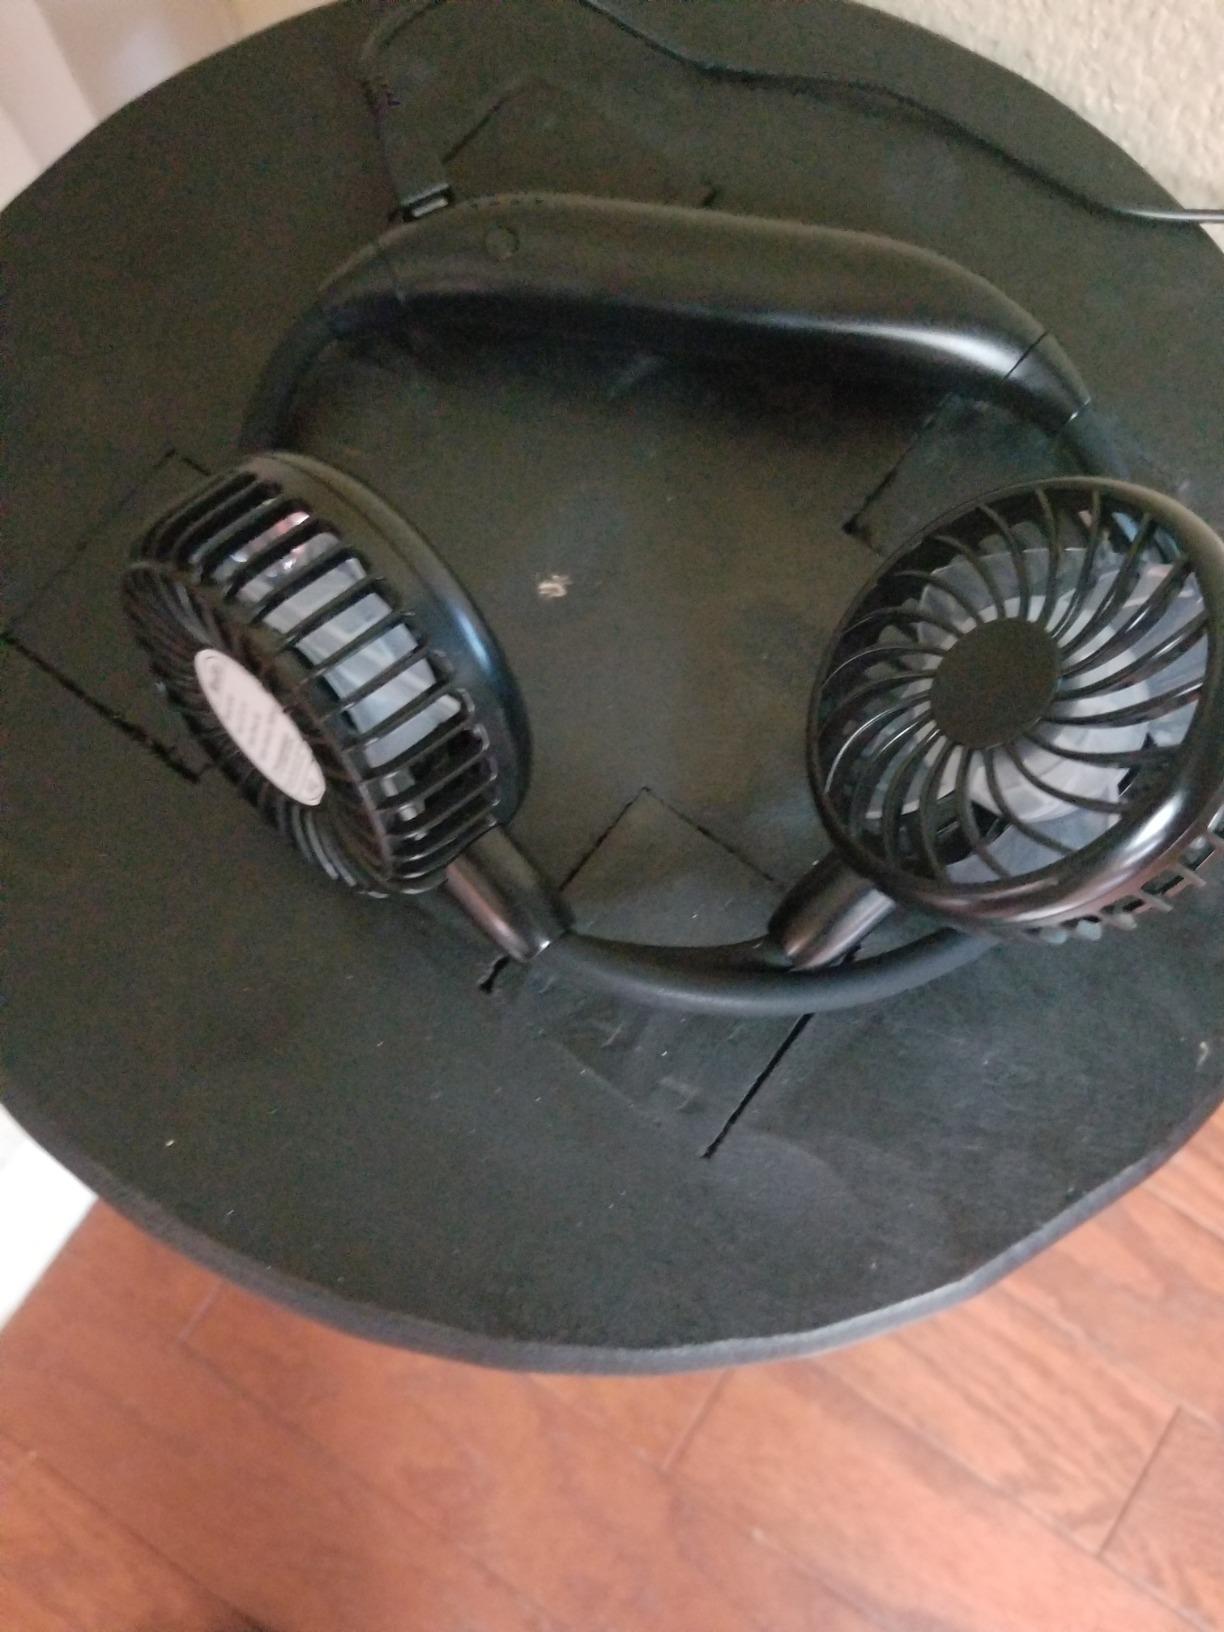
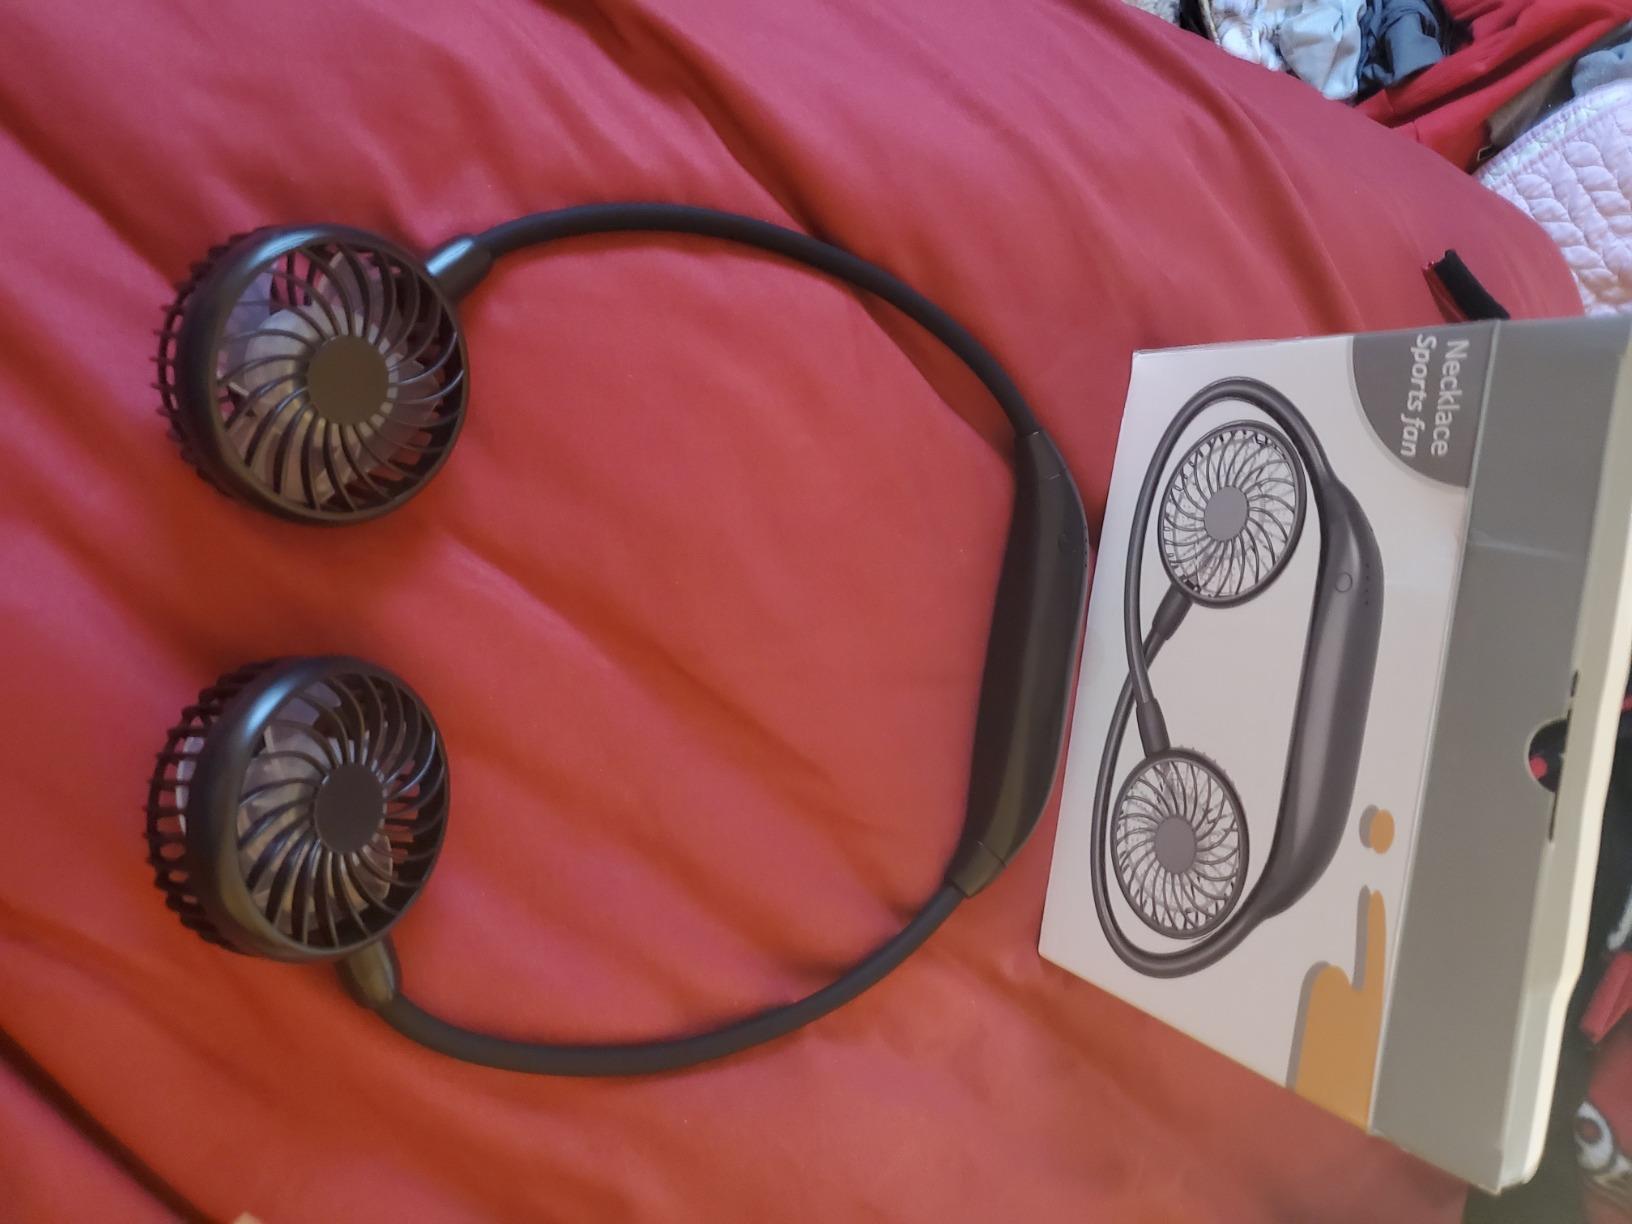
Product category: fan
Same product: yes